Kindu

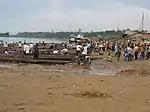
Kindu Port

Kindu is served by Kindu Airport. Most of the goods coming to town come from Goma, Bukavu and Kinshasa by air.